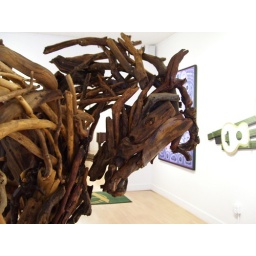
detail, wooden horse by Rita Dee